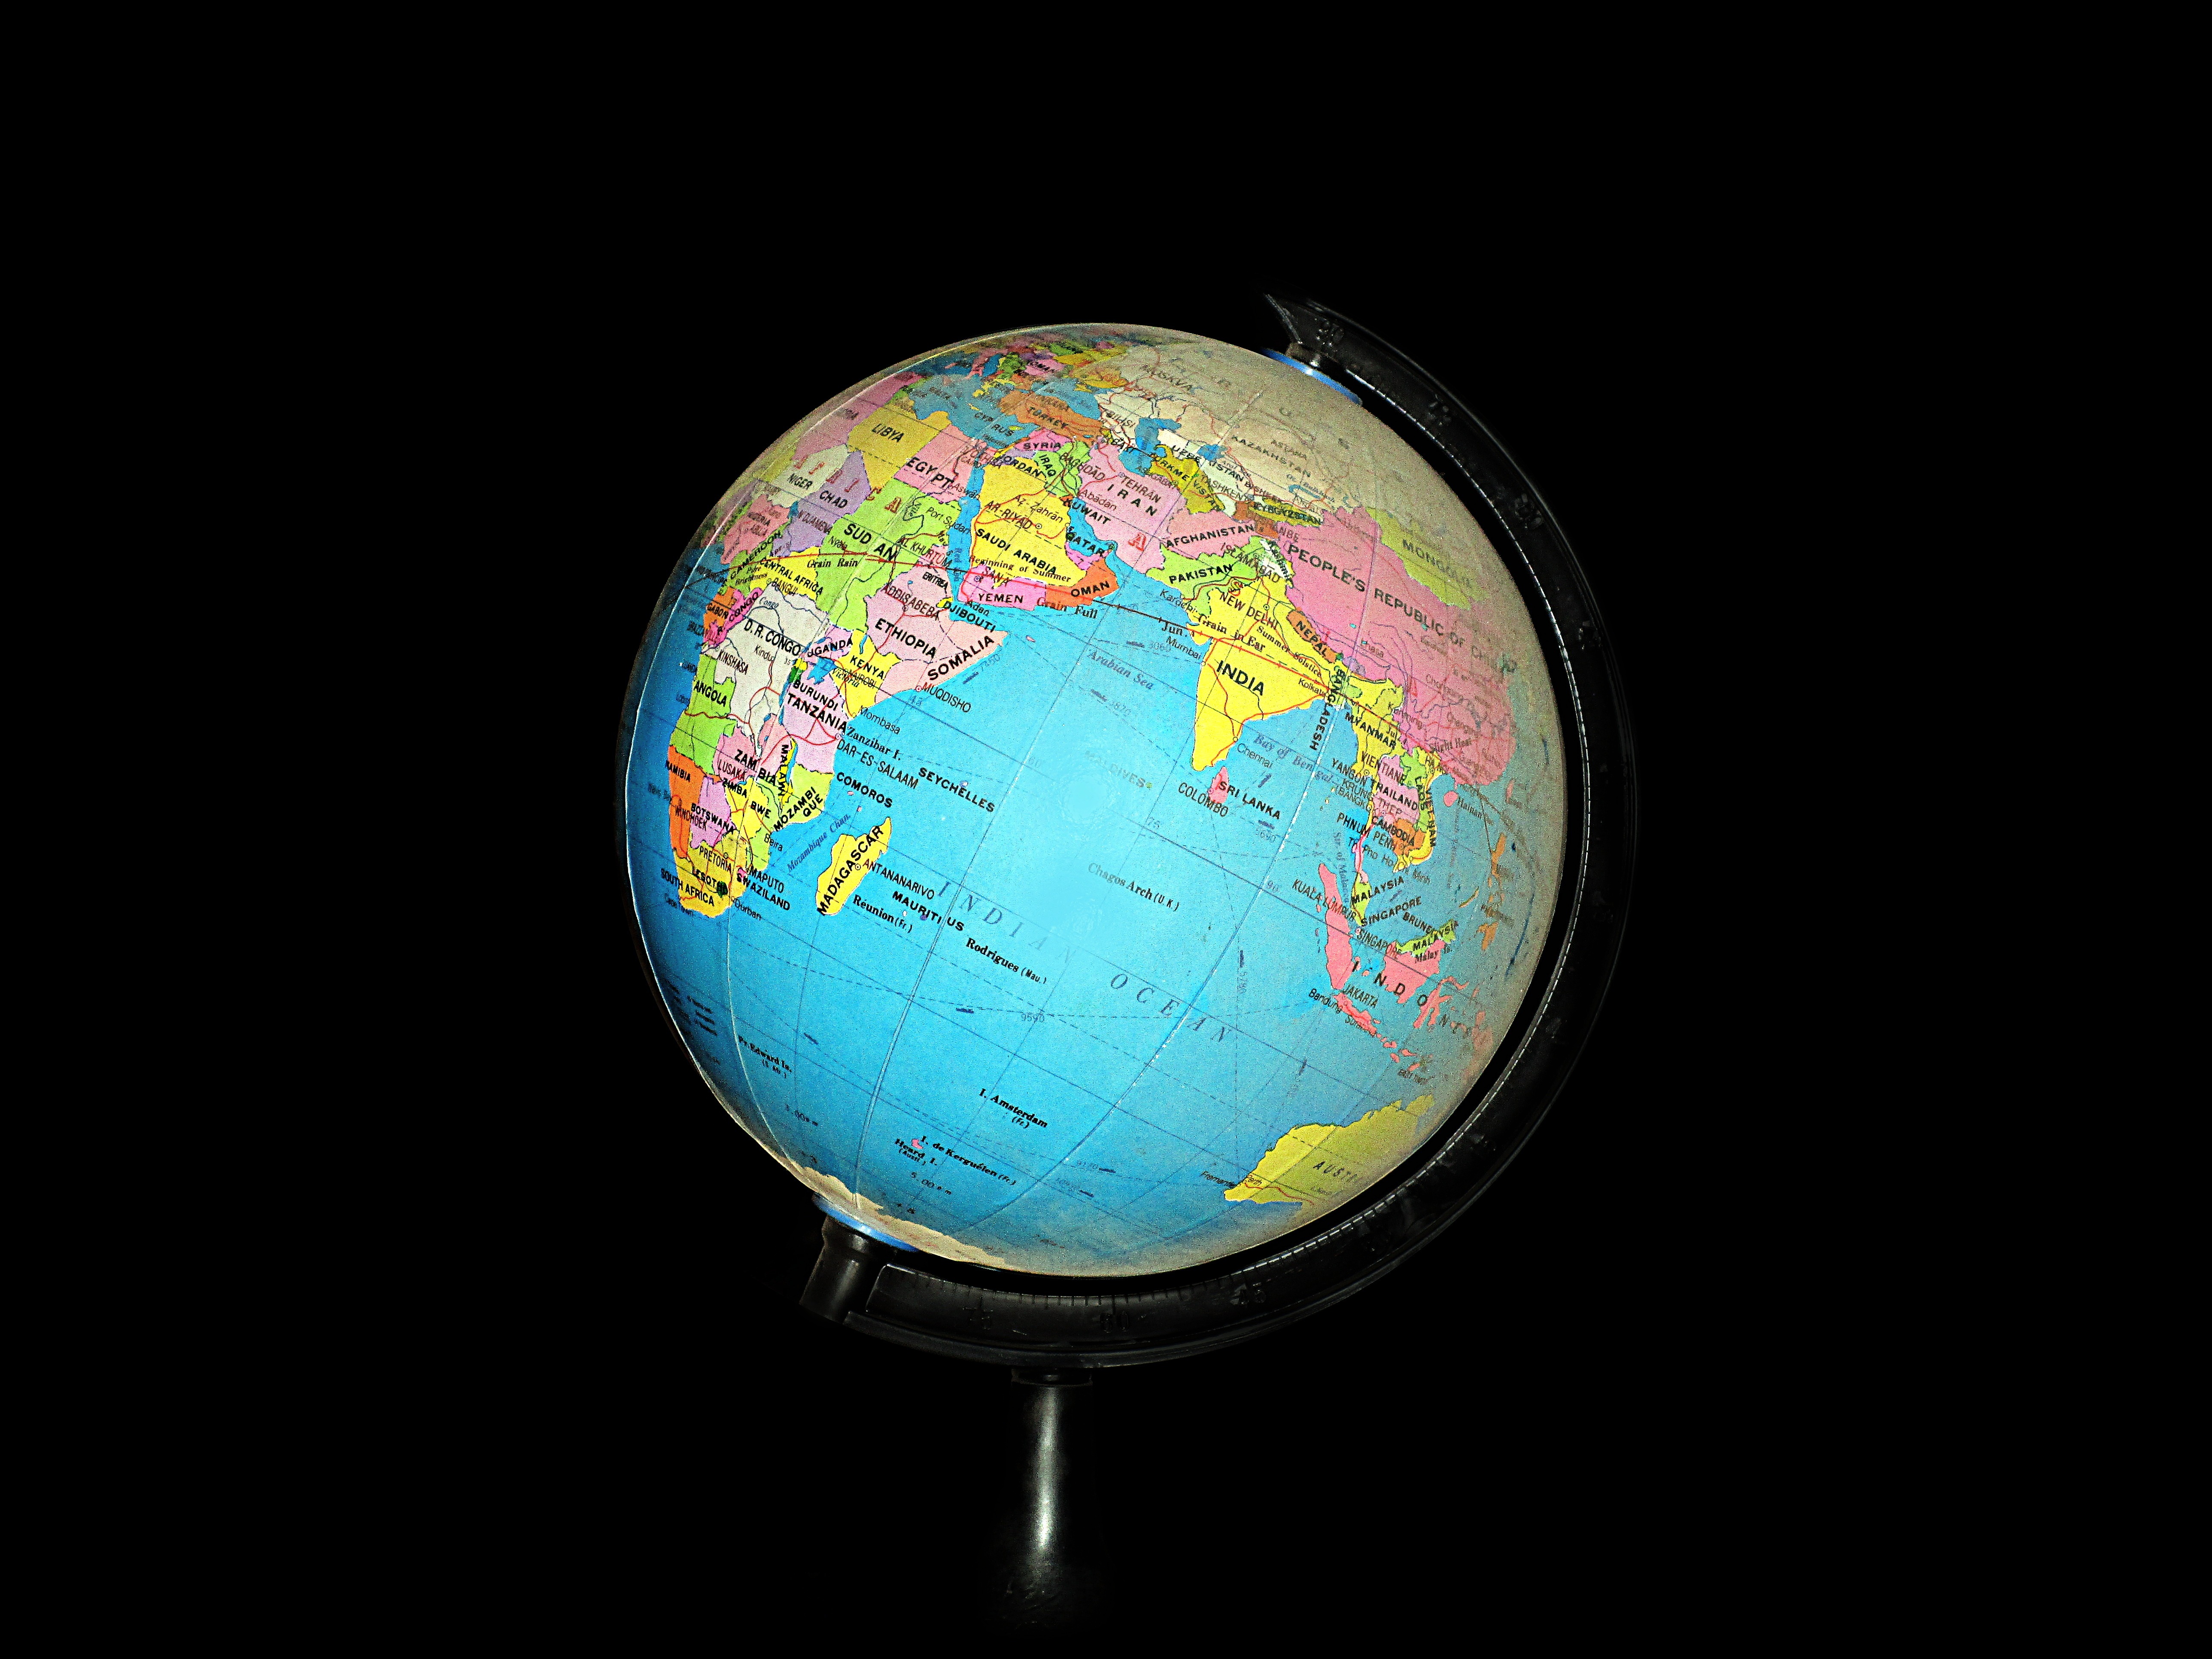
balloon, old, circle, globe, world, geography, earth, illustration, sphere, planet, shape, continents, astronomical object